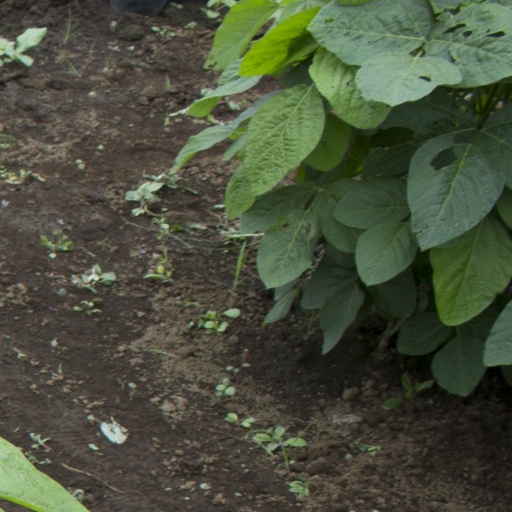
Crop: soybean